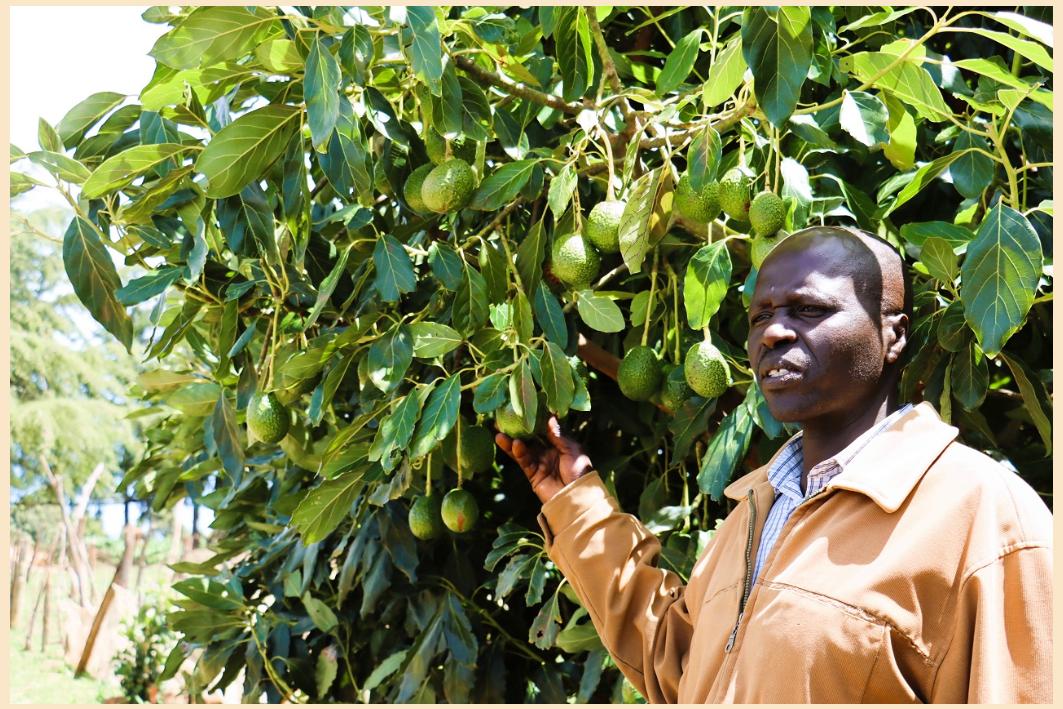
Mwanaume mmoja aliyevaa koti la rangi ya khaki, akiwa katika shamba lenye miti ya matunda aina ya parachichi, akikagua matunda hayo kama yamekomaa ili yapeleke sokoni na kuuzwa.